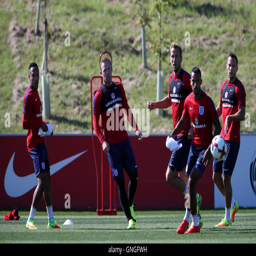
football player , footballer , soccer player , football players during a training session